Bill Irwin

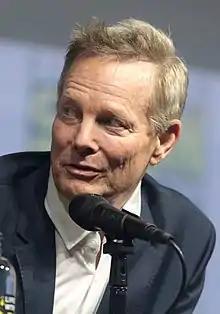
Irwin at the 2018 San Diego Comic Con

William Mills Irwin (born April 11, 1950) is an American actor, choreographer, clown, and comedian. He began as a vaudeville-style stage performer and has been noted for his contribution to the renaissance of American circus during the 1970s. He has made a number of appearances on film and television, and he won a Tony Award for his role in "Who's Afraid of Virginia Woolf?" He also worked as a choreographer on Broadway and was nominated for the Tony Award for Best Choreography in 1989 for "Largely New York". He is also known as Mr. Noodle on the "Sesame Street" segment "Elmo's World", and he appeared in the "Sesame Street" film short "Does Air Move Things?" He has regularly appeared as Dr. Peter Lindstrom on "", and had a recurring role as "The Dick & Jane Killer" on "". From 2017 to 2019, he appeared as Cary Loudermilk on the FX television series "Legion".